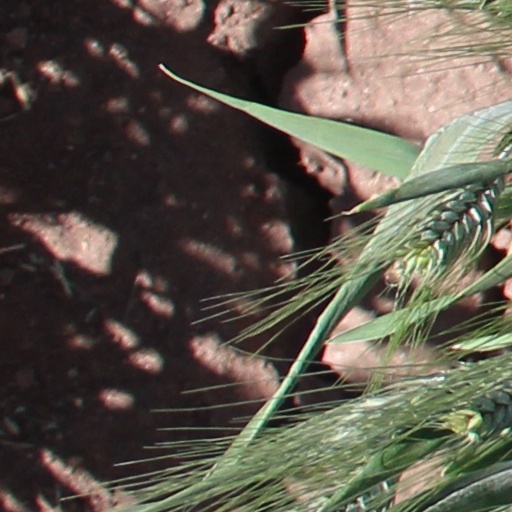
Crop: wheat